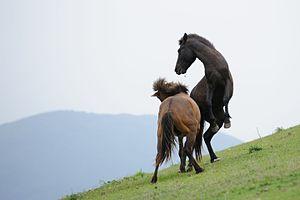
Le Misaki est une race de petits chevaux semi-sauvages japonais, originaire de Kushima, dans la préfecture de Miyazaki. Ces animaux proviennent majoritairement d'un vaste élevage de chevaux de guerre et de travail agricole, nationalisé puis abandonné après la Seconde Guerre mondiale. Redevenus sauvages et classés monument naturel national, ces chevaux constituent une attraction touristique populaire de l'île de Kyushu. Hauts d'environ 1,35 m, les Misaki sont généralement de robe baie.
Une race rare est, dans le domaine de l'élevage, une race animale domestique dont la population reproductrice est très réduite, généralement de quelques centaines à quelques milliers d'individus. En raison de leur petit nombre, les races rares peuvent être menacées en termes de statut de conservation, et protégées en vertu de législations locales. De nombreux pays comptent des organismes qui se consacrent à la protection et à la promotion des races rares, pour lesquelles chacun a sa propre définition.